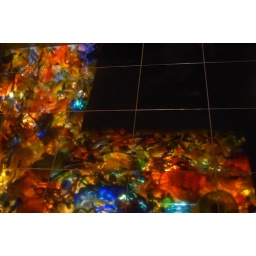
At the Indianapolis Childrens Museum, the reflection of the view of the glass tower from the windows below